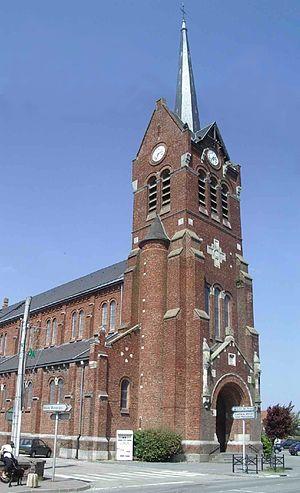
Eglise de l'Assomption de Le Doulieu (Nord, France)
Le Doulieu est une commune française située dans le département du Nord, en région Hauts-de-France.